Maija Isola

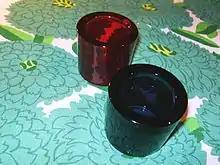
Tablecloth in Isola's 1974 "Primavera" pattern (with candleholders designed by Heikki Orvola)

In 1974, Isola designed the popular pattern "Primavera", consisting of stylized Marigold flowers; this has since been printed in many different colours for tablecloths, plates and other items. In 1976 she returned to Paris, working with Al-Haggagi on a series of Egyptian-inspired prints including "Niili" (Nile), "Nubia", and "Papyrus". The next year, she accompanied Al-Haggagi to Boone, North Carolina where he was a lecturer. She spent the year painting, walking, and doing yoga, inspired by the scenery of the Appalachian Mountains, which she said reminded her of her home town, Riihimäki. She made some designs, but found it hard to sell any in the American market, as there were few factories that could print fabrics to her specifications.